Monitoring (medicine)

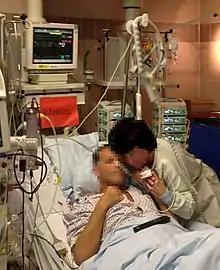
A patient of an intensive care unit in a German hospital in 2015, with a monitoring screen displaying a graphical electrocardiogram, the heart rate and blood pressure all in real time

In medicine, monitoring is the observation of a disease, condition or one or several medical parameters over time.